Salvia splendens

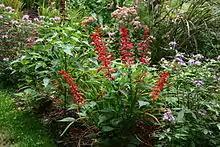
"S. splendens" 'Van Houttei'

The native type is rarely used or described, though it grew from in height. Its leaves are in even, elliptical arrangements, 7 × 5 cm, with dentate margin and long petioles. It may branch, where upper branches are finely hairy and lower parts hairless. Erect spikes of flowers sprout from the centre of the plant in groups of 2 to 6 from each leaf node; scarlet, tubular or bell-shaped, 35 mm long, with two lobes towards the apex; the upper lobe is 13 mm long. It flowers a good part of summer and autumn.